Smoky quartz

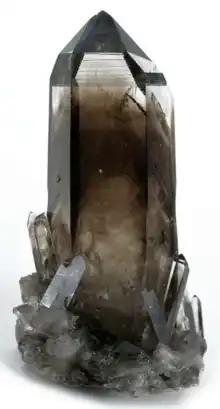

Smoky quartz is a brownish grey, translucent variety of quartz that ranges in clarity from almost complete transparency to an almost-opaque brownish-gray or black crystals. The color of smoky quartz is produced when natural radiation, emitted from the surrounding rock, activates color centers around aluminum impurities within the crystalline quartz.